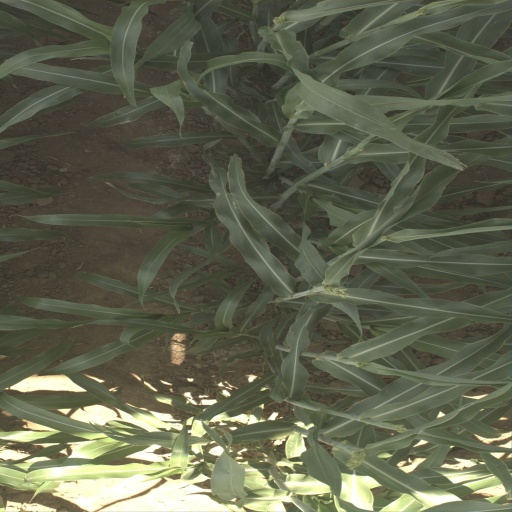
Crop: sorghum